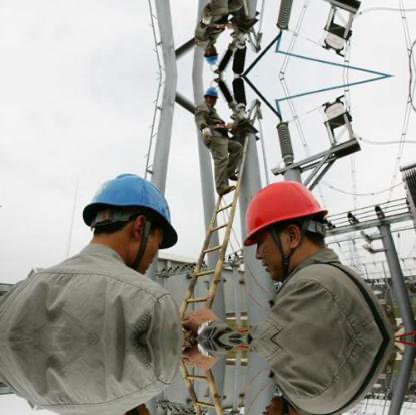
Objects in the image:
label: helmet
label: helmet
label: helmet
label: helmet